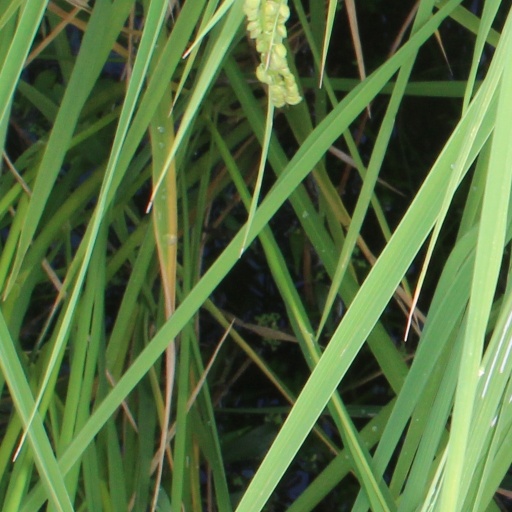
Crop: rice